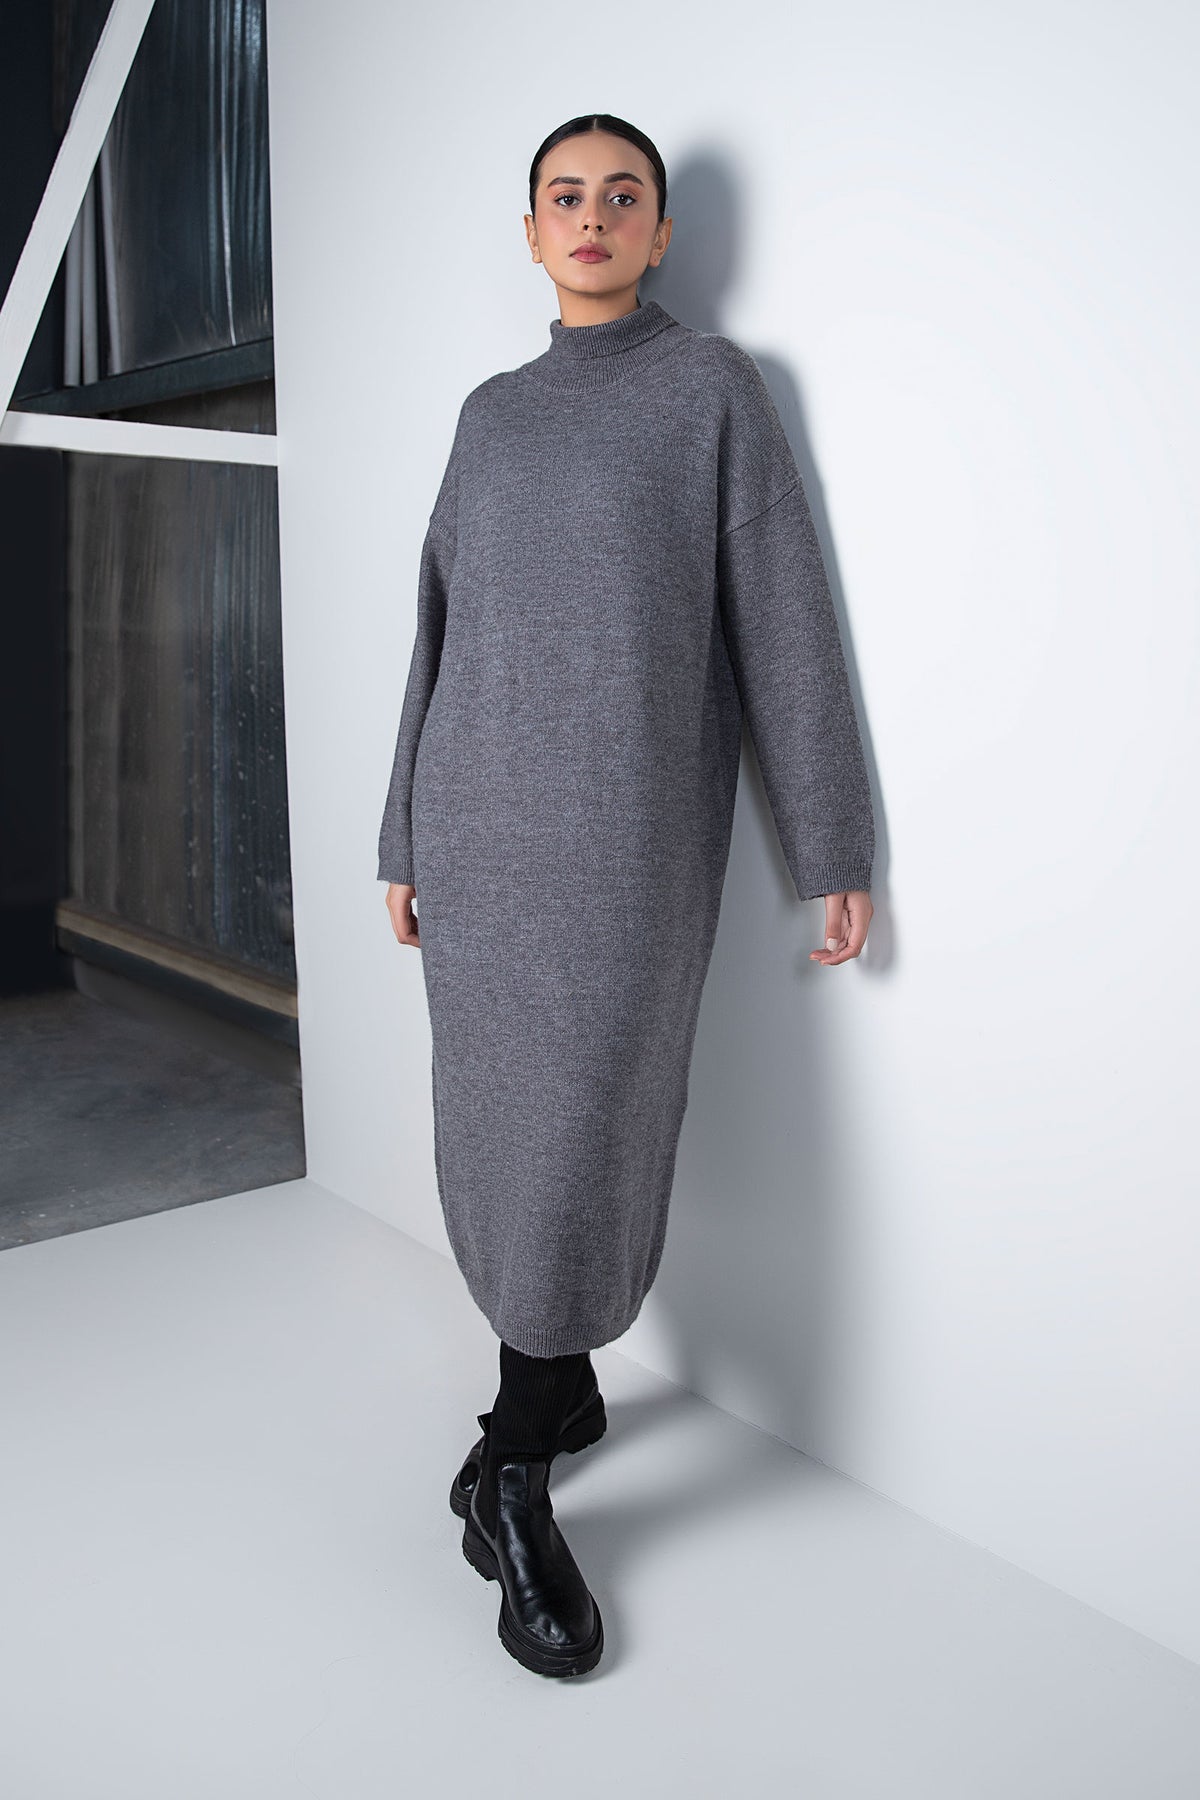
grey melange long sleeve turtleneck sweater